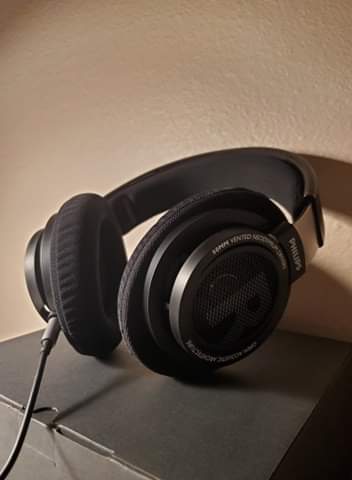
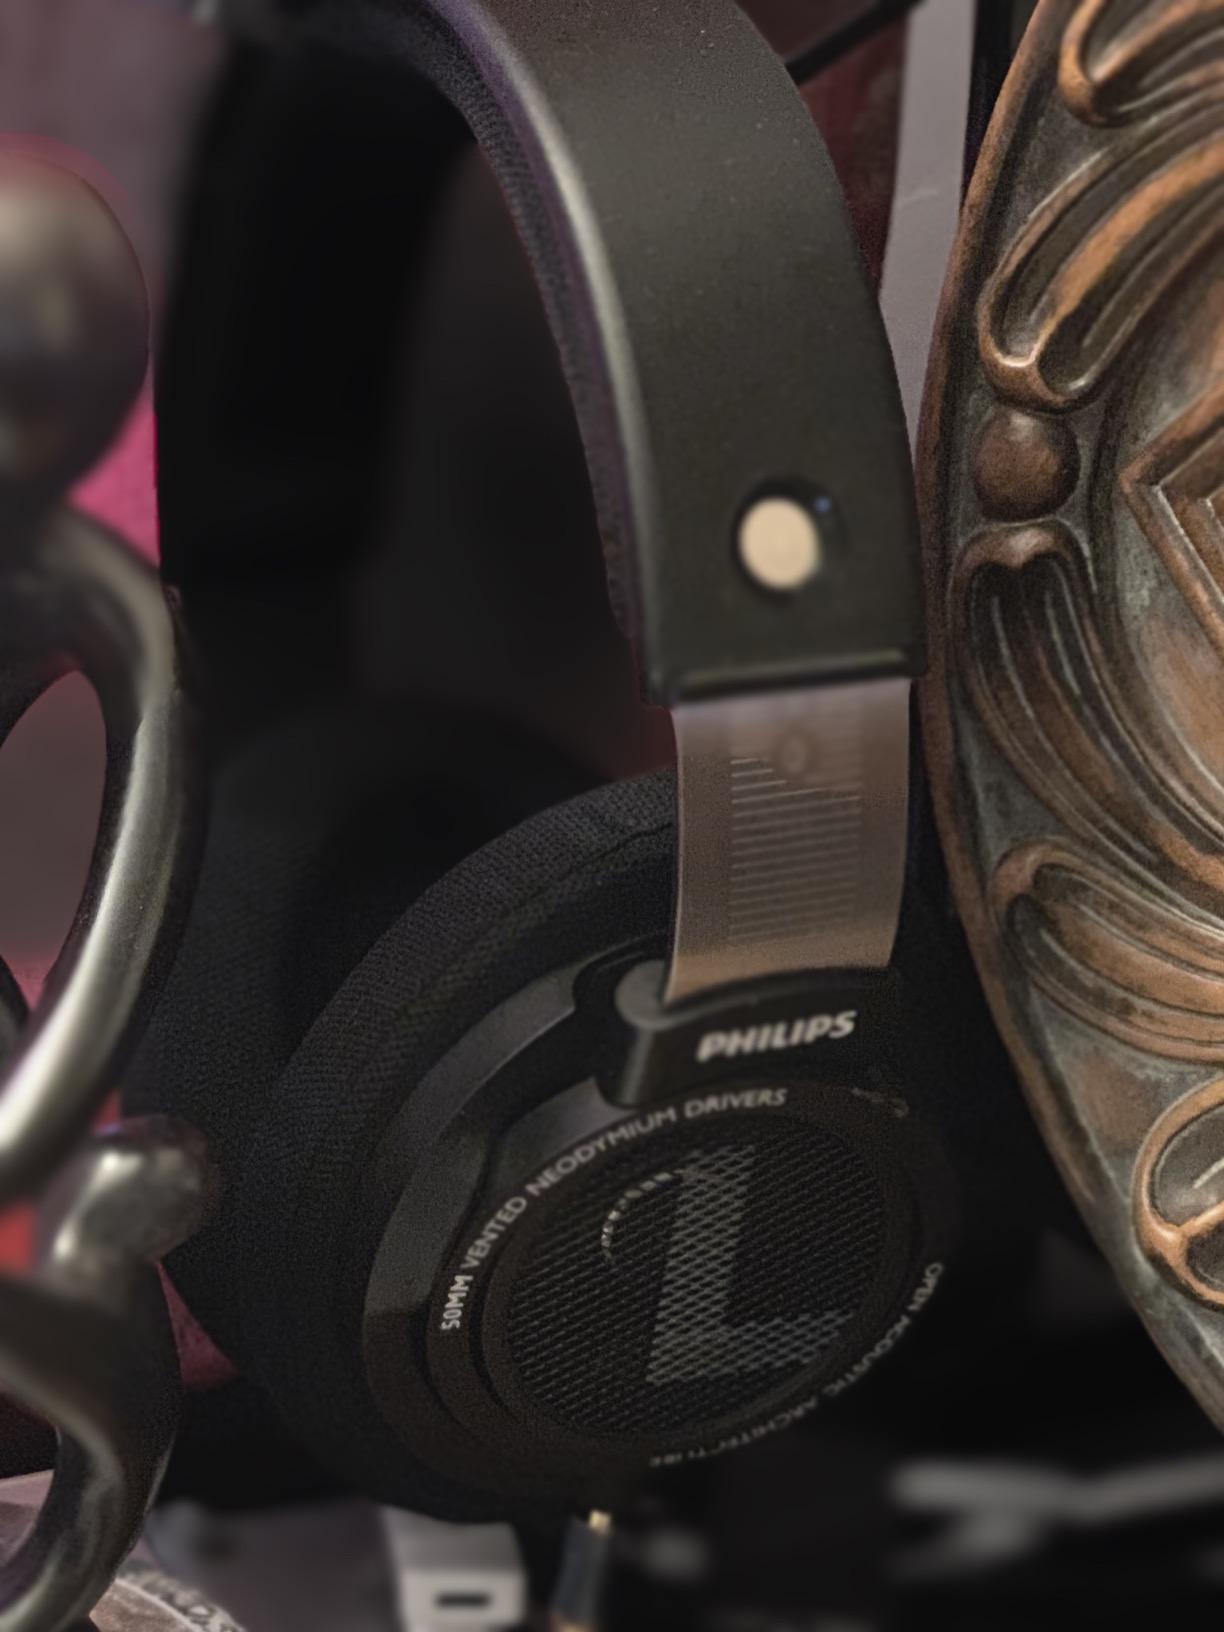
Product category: headphones
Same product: yes